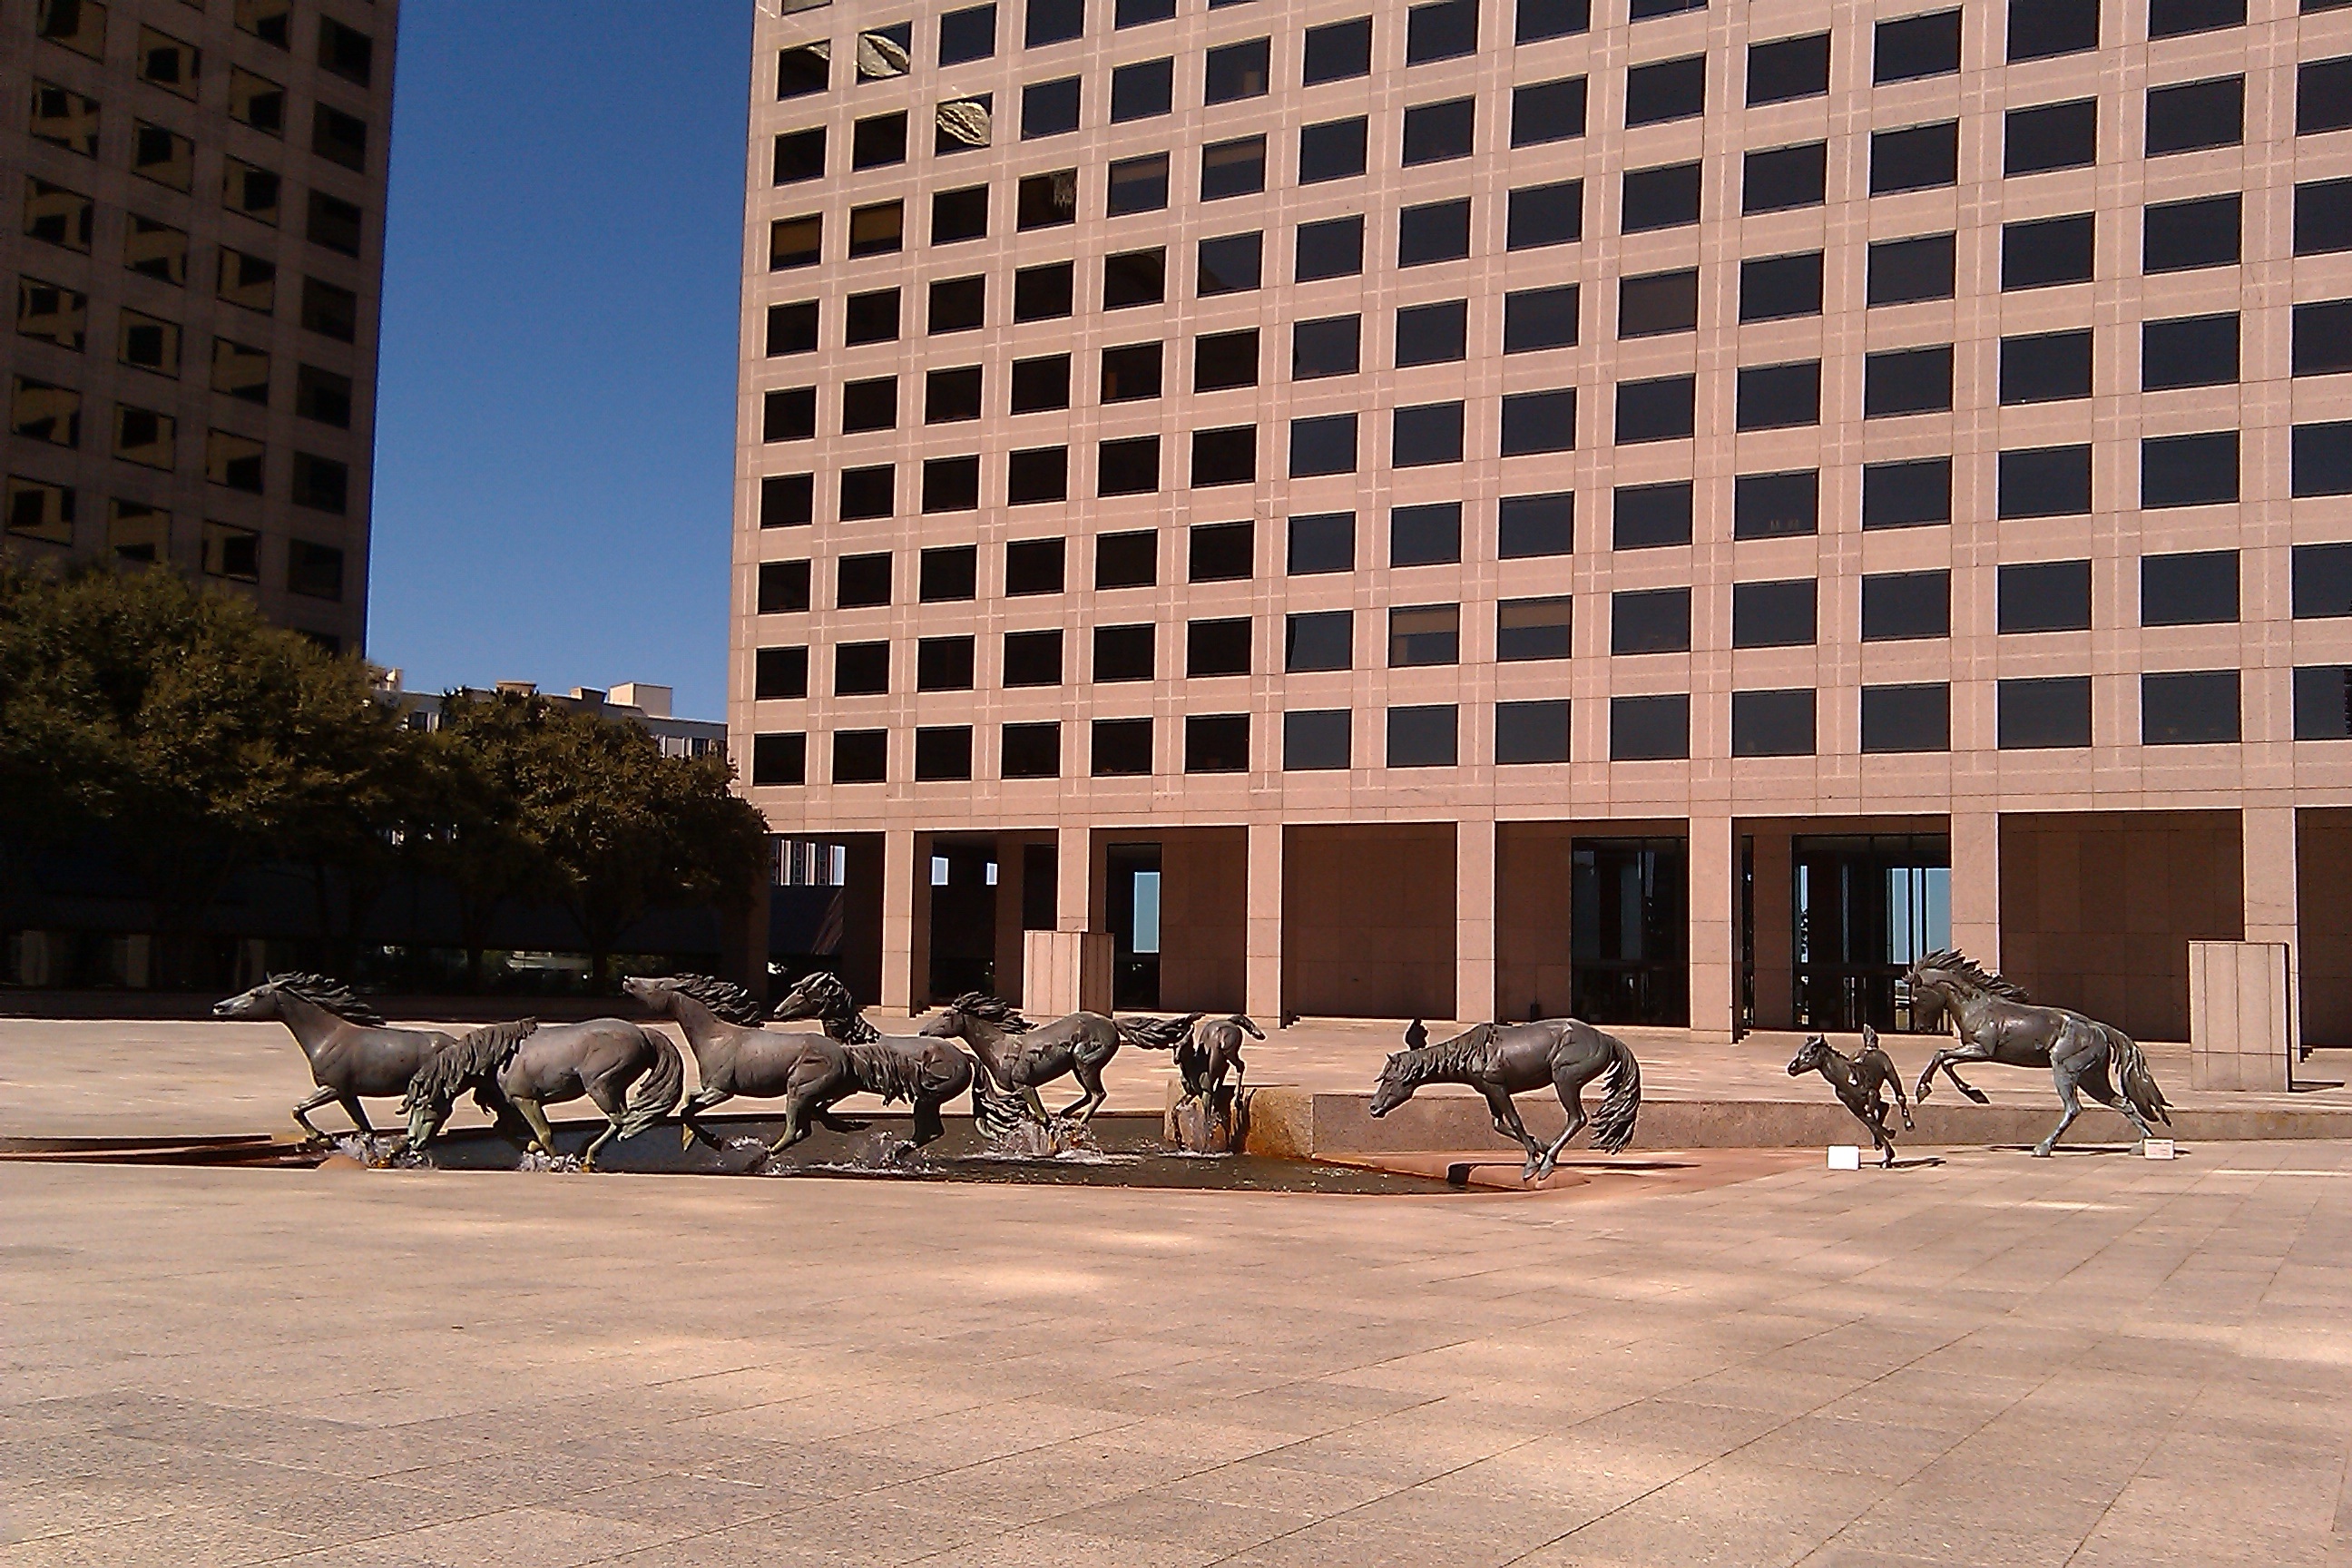
architecture, building, city, skyscraper, monument, cityscape, downtown, pool, symbol, plaza, metal, usa, landmark, facade, tower block, artwork, equestrian, sculpture, art, buildings, fountain, bronze, town square, offices, texas, mustangs, architectural, gallop, urban area, human settlement, irving, las colinas, robert glen